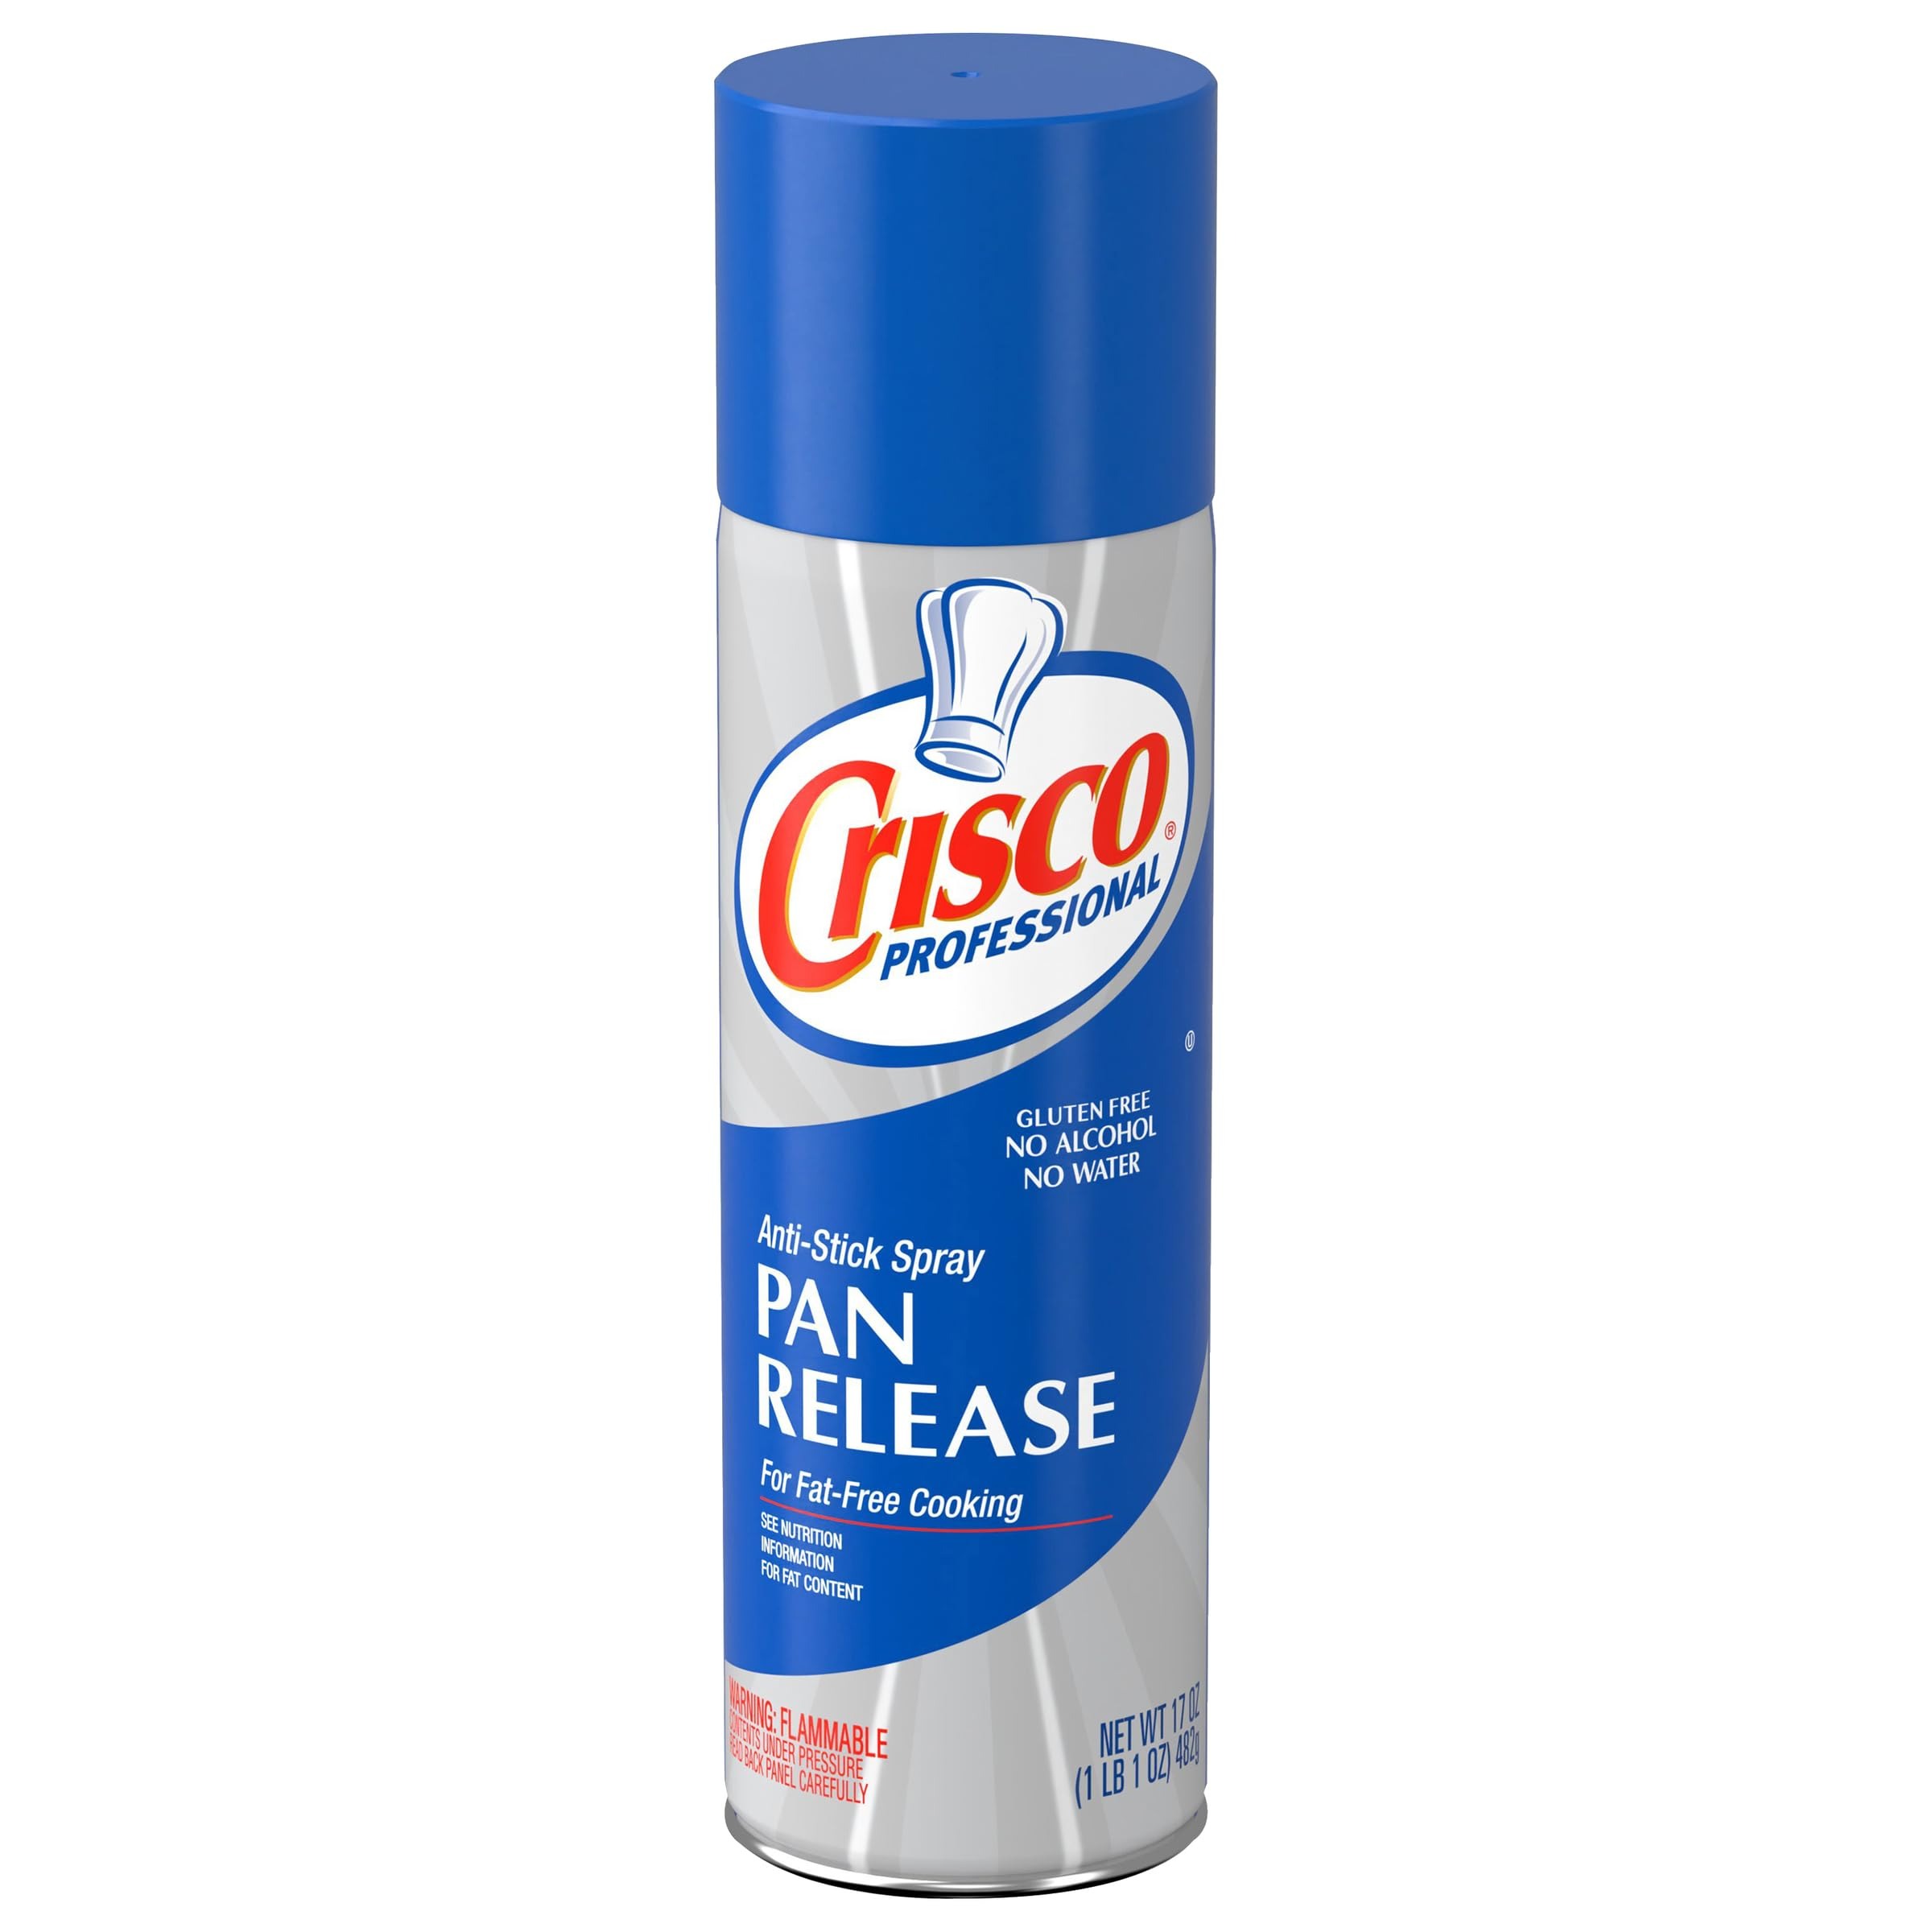
Item Name: Crisco Professional No-Stick Cooking Spray, Cooking Pro, 17 Ounce
Bullet Point 1: Crisco is Baking
Bullet Point 2: For Fat Free Cooking, so there’s more on your plate, and less in your pan
Bullet Point 3: Keep your favorite foods from sticking
Bullet Point 4: All of our cooking sprays are alcohol-free
Bullet Point 5: Let the full flavor of the food come through
Value: 17.0
Unit: Ounce

Price: 10.76